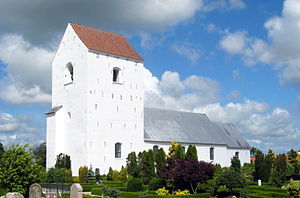
Torslev Sogn (Frederikshavn Kommune)
Torslev Kirke
Torslev Kirke, Frederikshavn Kommune
Torslev Sogn er et sogn i Frederikshavn Provsti. Sognet ligger i Frederikshavn Kommune. Indtil Kommunalreformen i 2007 lå sognet i Sæby Kommune; indtil Kommunalreformen i 1970 lå det i Dronninglund Herred. Indtil 1/10 2010 var Østervrå Kirkedistrikt en del af sognet. I Torslev Sogn ligger Torslev Kirke.